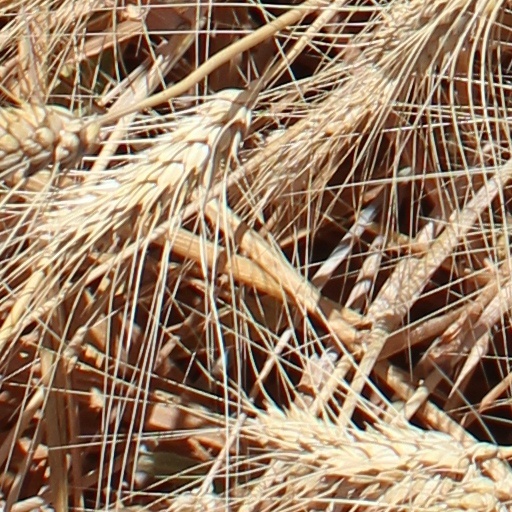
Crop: wheat